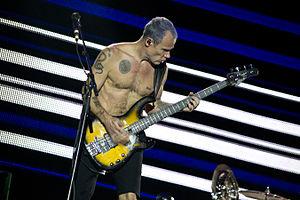
Le slap ou slapping est une technique de jeu instrumental qui permet de produire des sons percussifs sur un instrument non prévu pour cela à la base. En ce sens c'est une technique de jeu étendue.